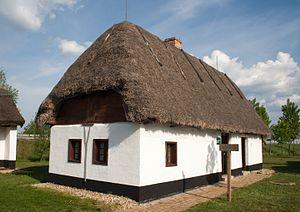
Nagyhódos est un village et une commune du comitat de Szabolcs-Szatmár-Bereg en Hongrie.